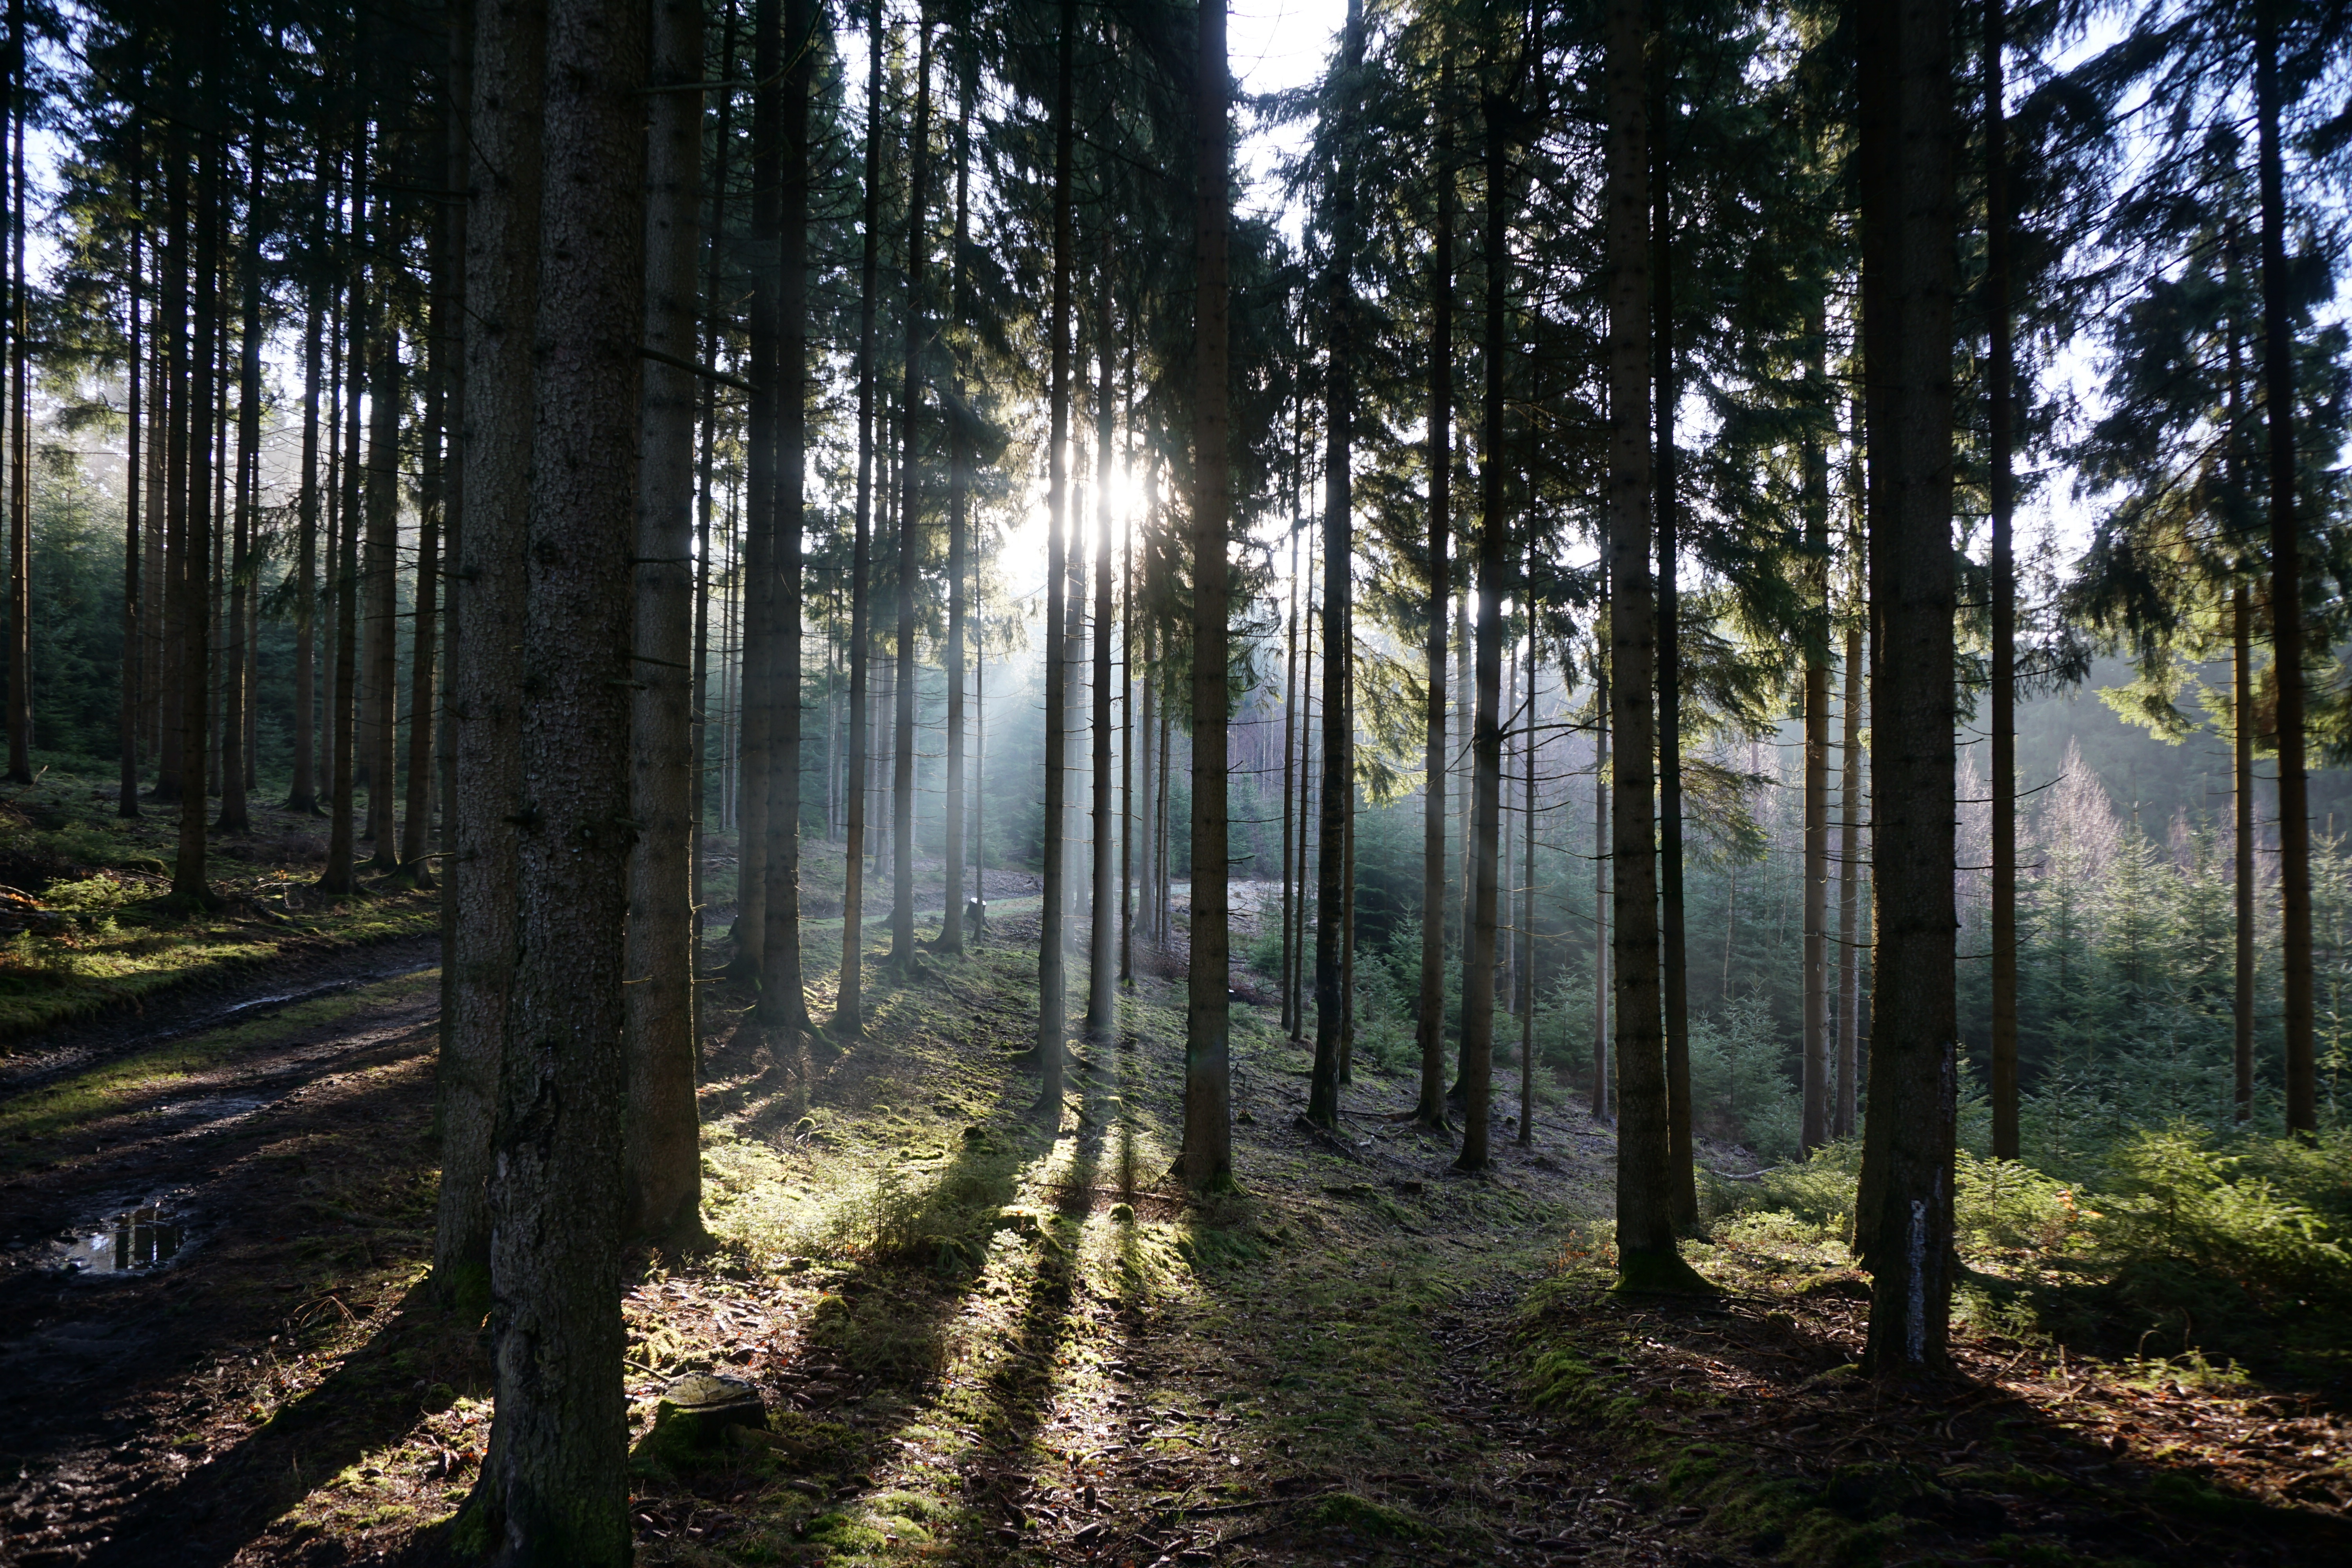
tree, nature, forest, wilderness, plant, trail, sunlight, morning, autumn, trees, spruce, deciduous, wetland, grove, woodland, habitat, ecosystem, sunbeam, back light, biome, old growth forest, natural environment, atmospheric phenomenon, woody plant, temperate broadleaf and mixed forest, temperate coniferous forest